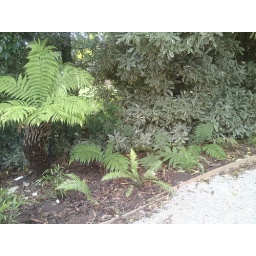
fern garden east facing on western boundary fence near bbq area